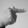
ASL letter: T